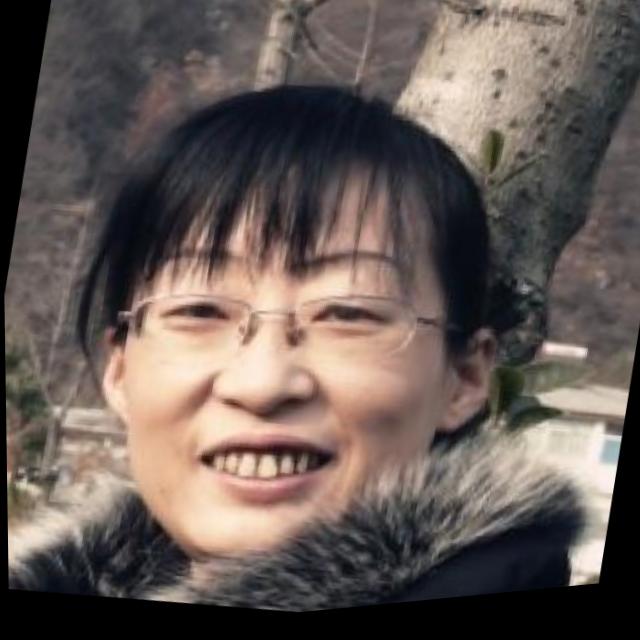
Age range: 45-64